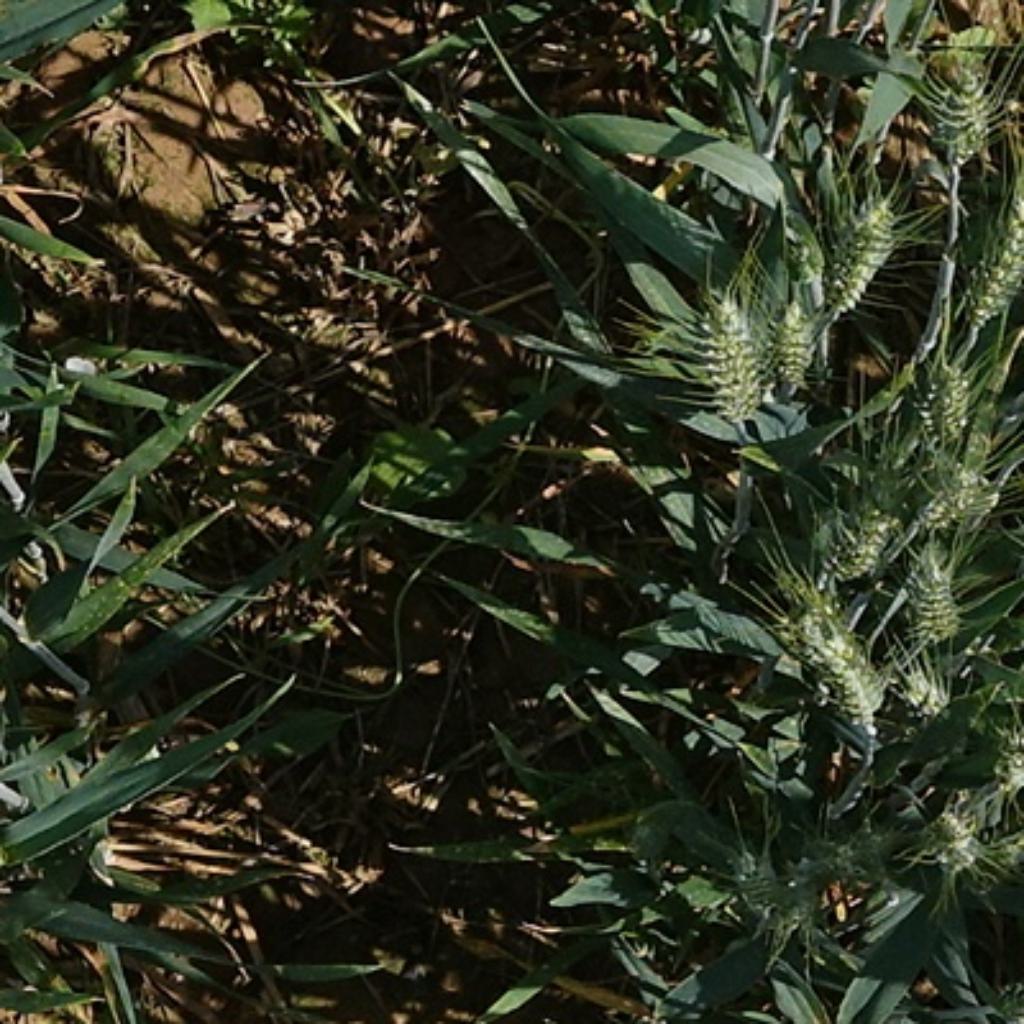
Country: France
Location: VLB
Wheat development stage: Filling